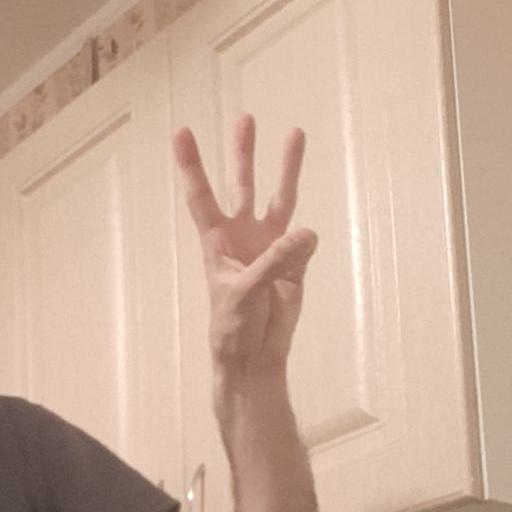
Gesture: three